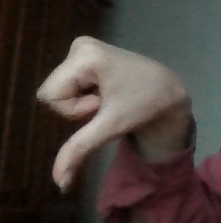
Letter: waw